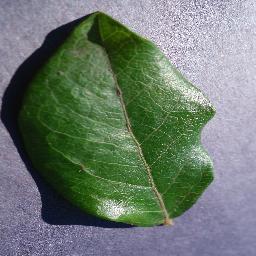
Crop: blueberry
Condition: healthy